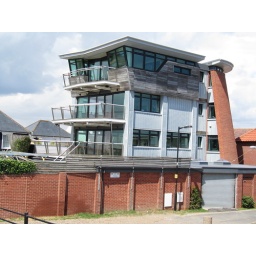
A modern house at Aldeburgh, its rounded brick end perhaps inspired by the martello tower just along the beach.